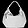
Label: Bag